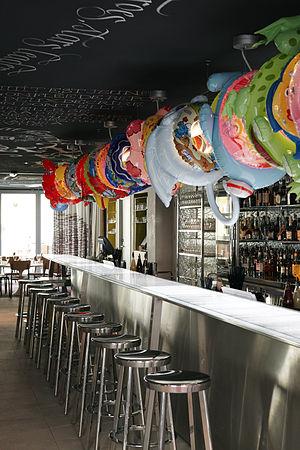
Mama Shelter est une chaine hôtelière française fondée par Serge Trigano, Cyril Aouizerate et d'autres investisseurs. Le premier hôtel ouvre à Paris fin 2008. L'expansion se fait tout d'abord en France avant de s'étendre à l'international. Quelques années plus tard, le groupe Accor entre au capital de l'entreprise.